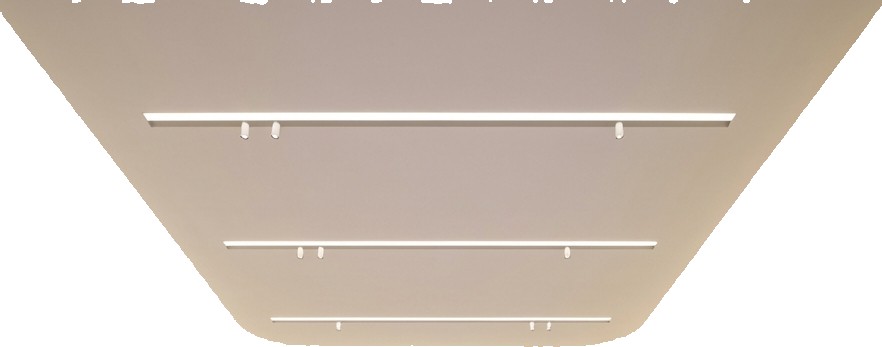
Surface category: ceiling